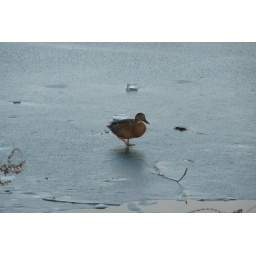
A duck braves the frozen lake in Danson Park, Bexleyheath on Christmas Day 2009